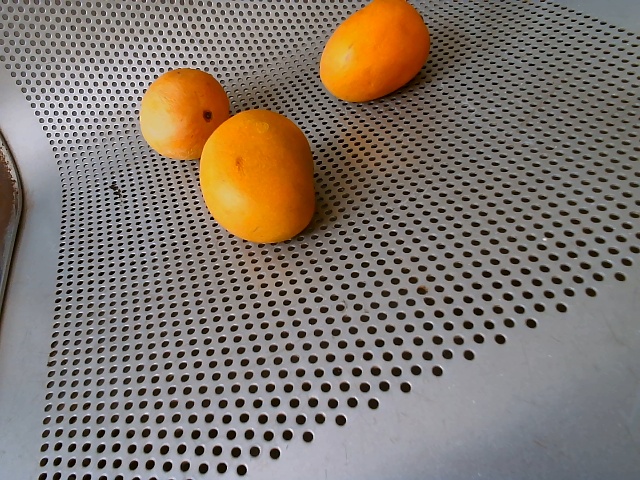
Label: Ripe_Mango